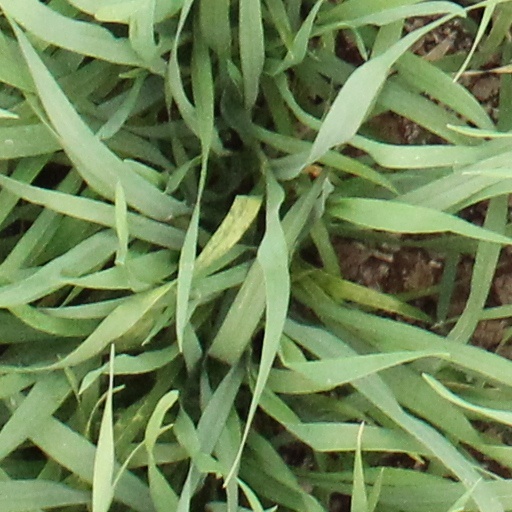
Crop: wheat